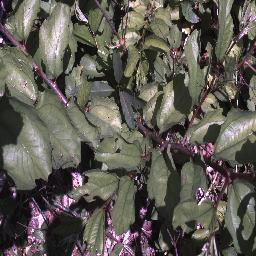
Label: chinee_apple